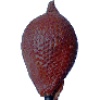
Label: salak